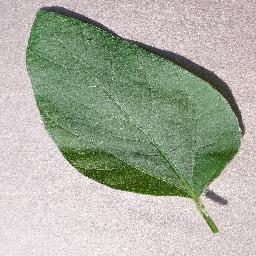
Label: Soybean___healthy